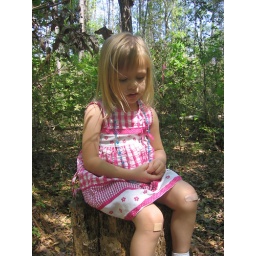
I guess a pink dress and Mardi Gras beads are the newest fashion in outdoor wear.